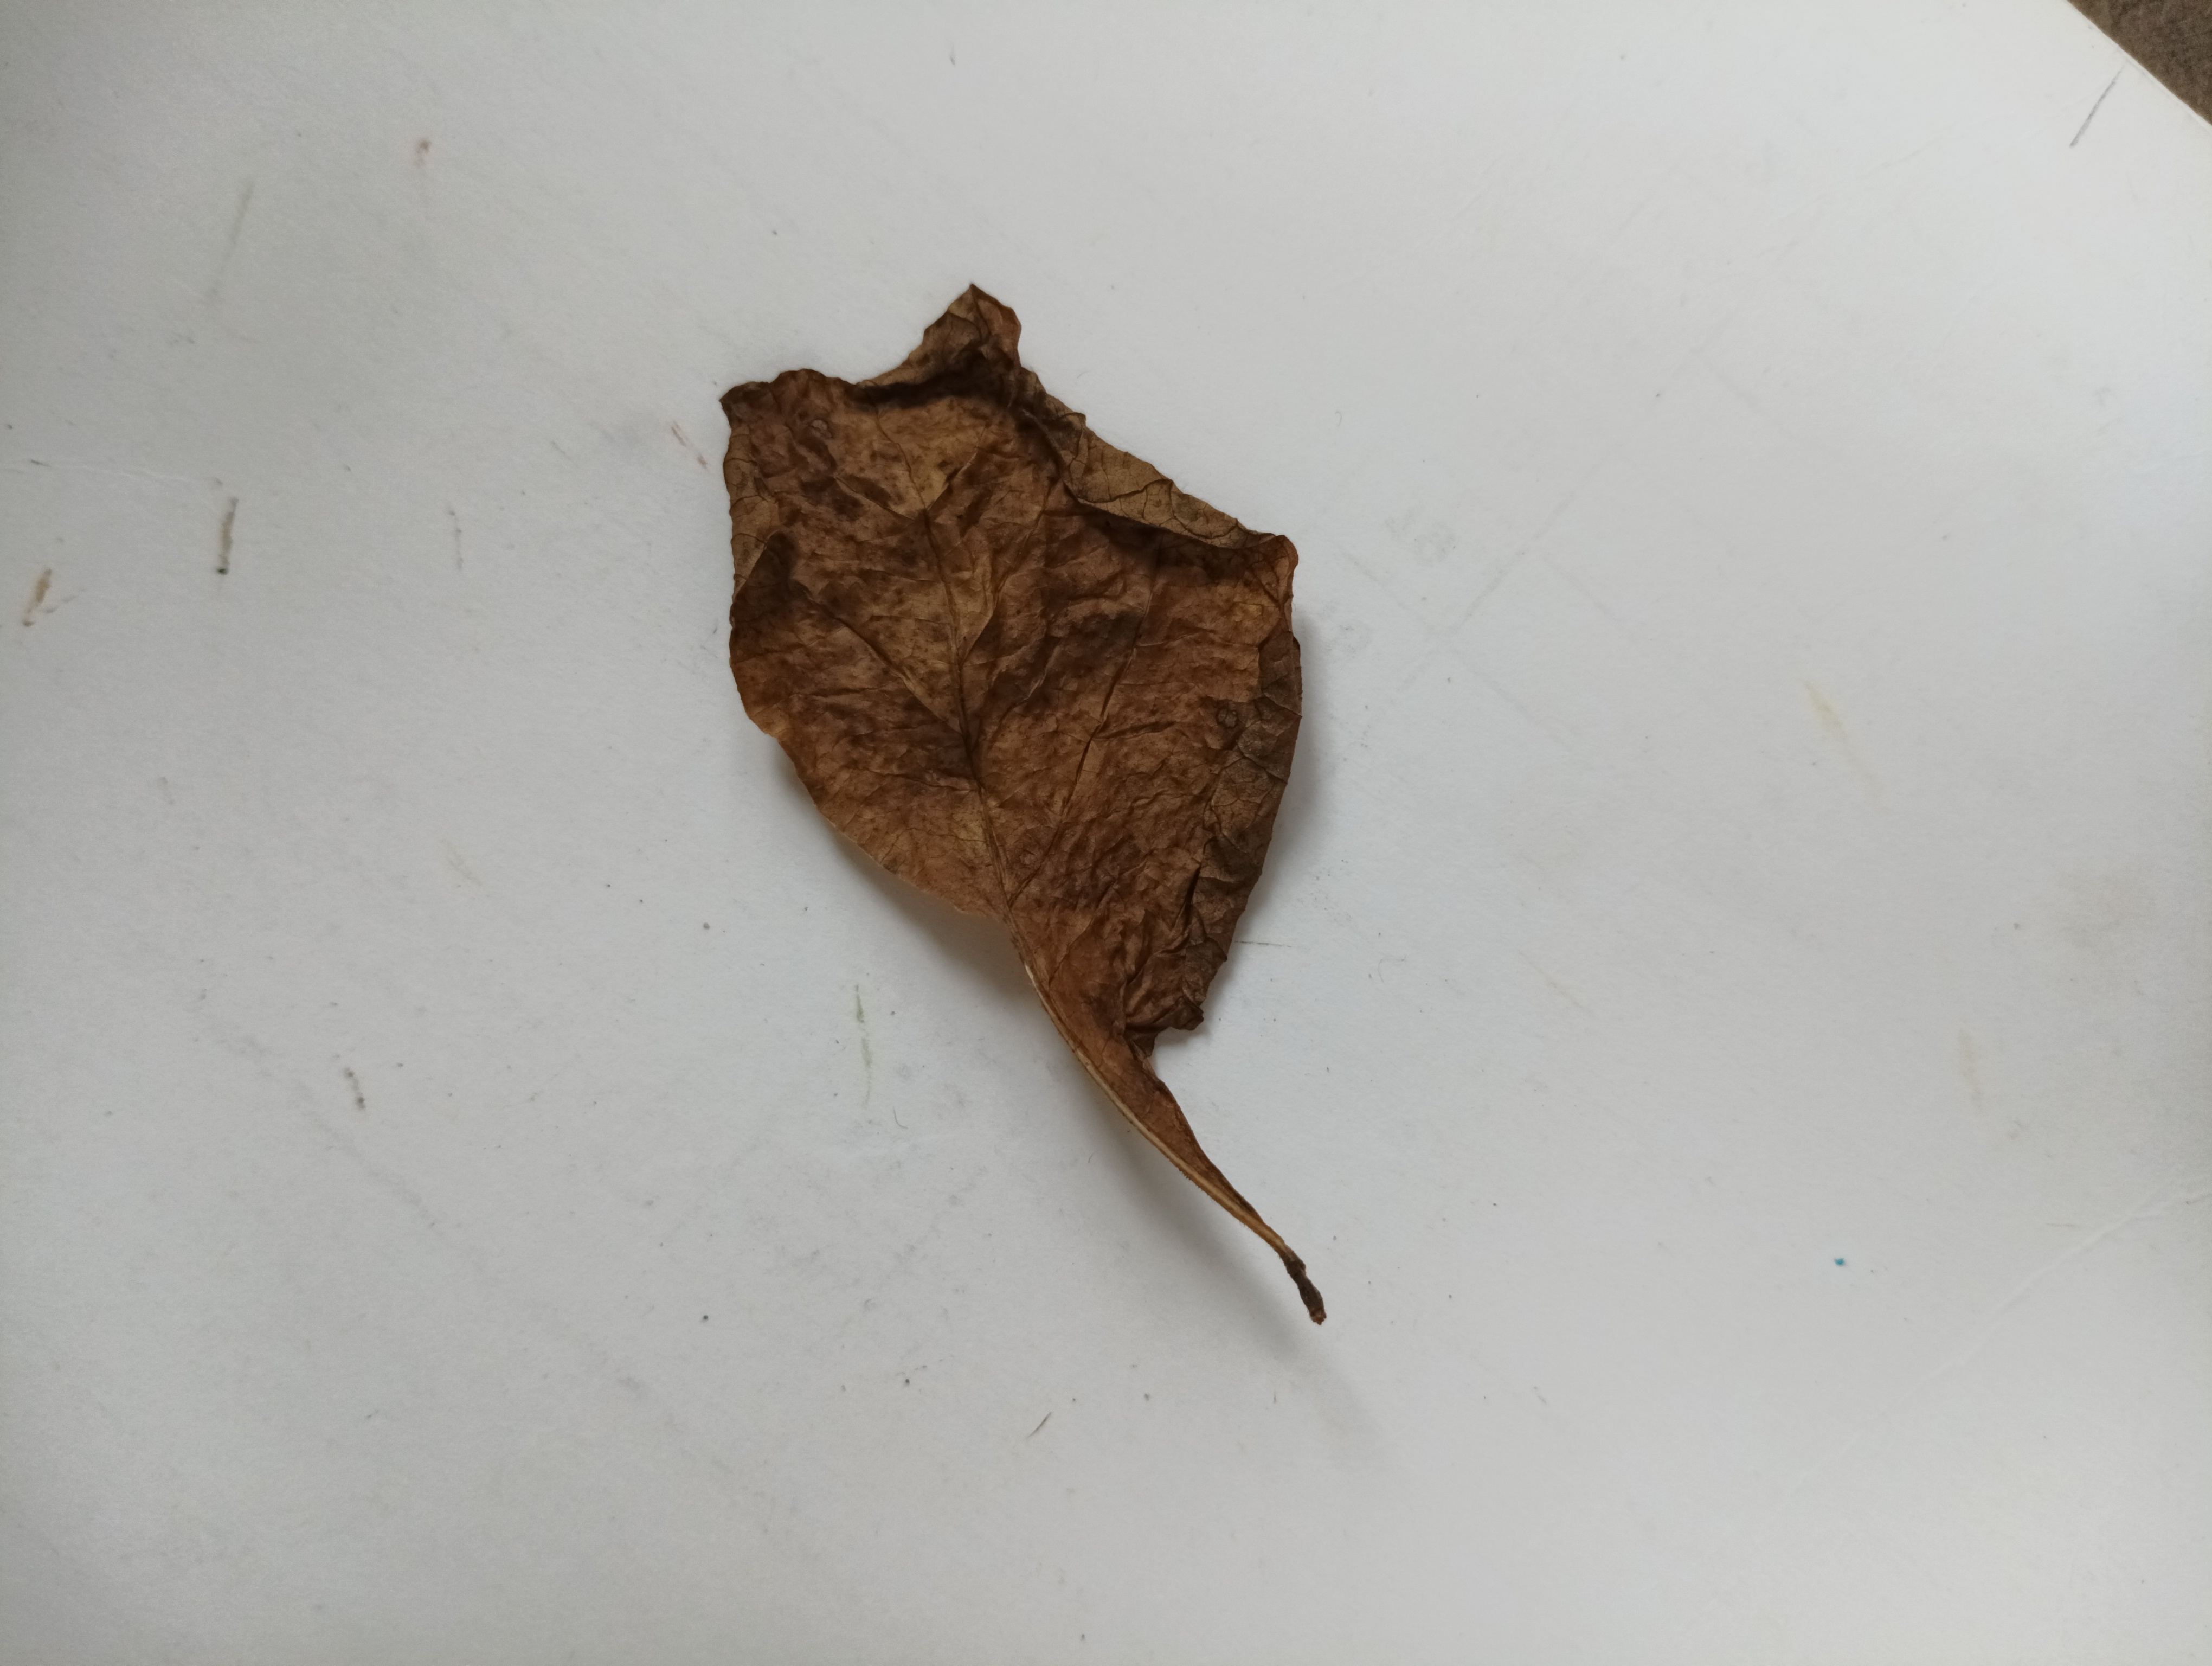
Label: Dry_leaf